Erbach, Baden-Württemberg

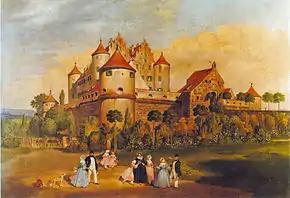
Erbach Castle 1844

The mayor is elected for a term of eight years. The term of office of Paul Roth ended on November 26, 2010. His successor is Achim Gaus, who was elected on October 24, 2010 in the second round and has taken up his duties on 1 January 2011.